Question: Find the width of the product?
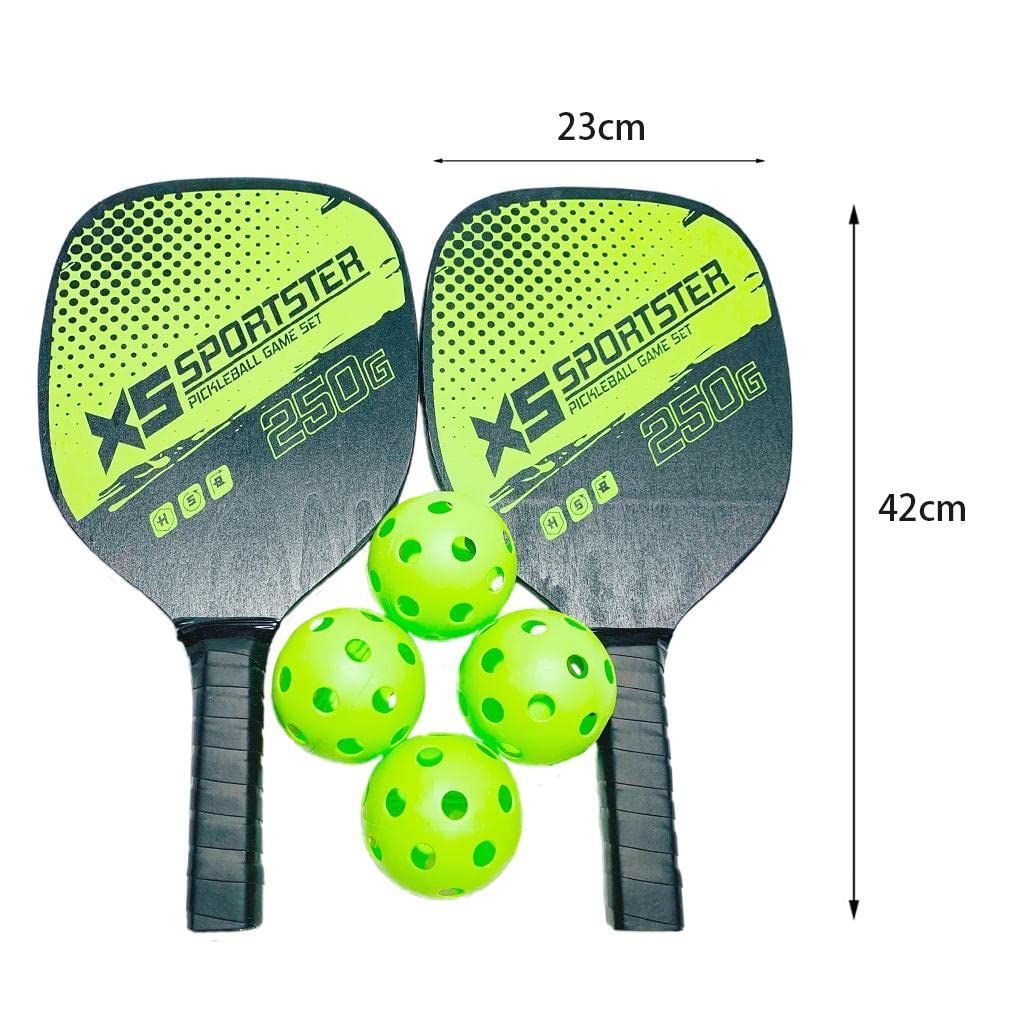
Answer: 23.0 centimetre